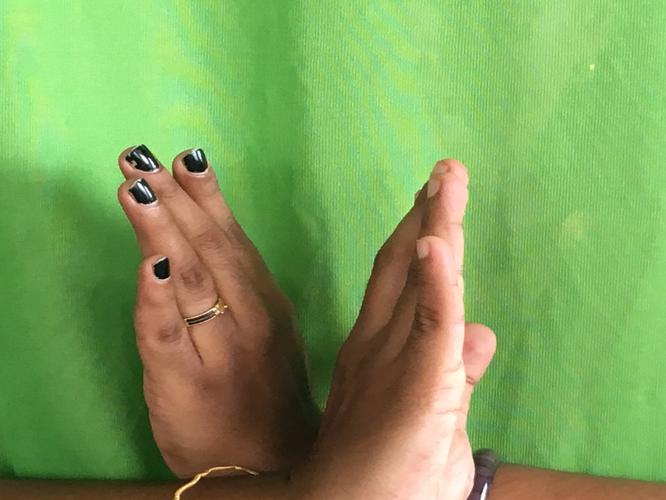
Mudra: Swastikam
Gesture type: double_hand